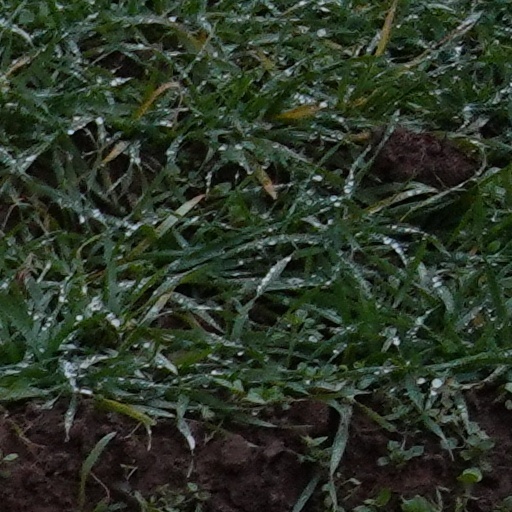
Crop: wheat